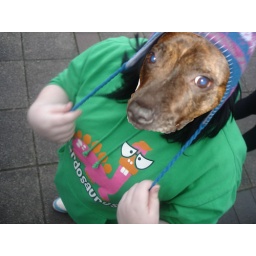
lizzie, dog in the face